Incidence geometry

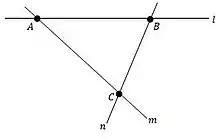
Simplest non-trivial linear space

Some authors add a "non-degeneracy" (or "non-triviality") axiom to the definition of a (partial) linear space, such as: